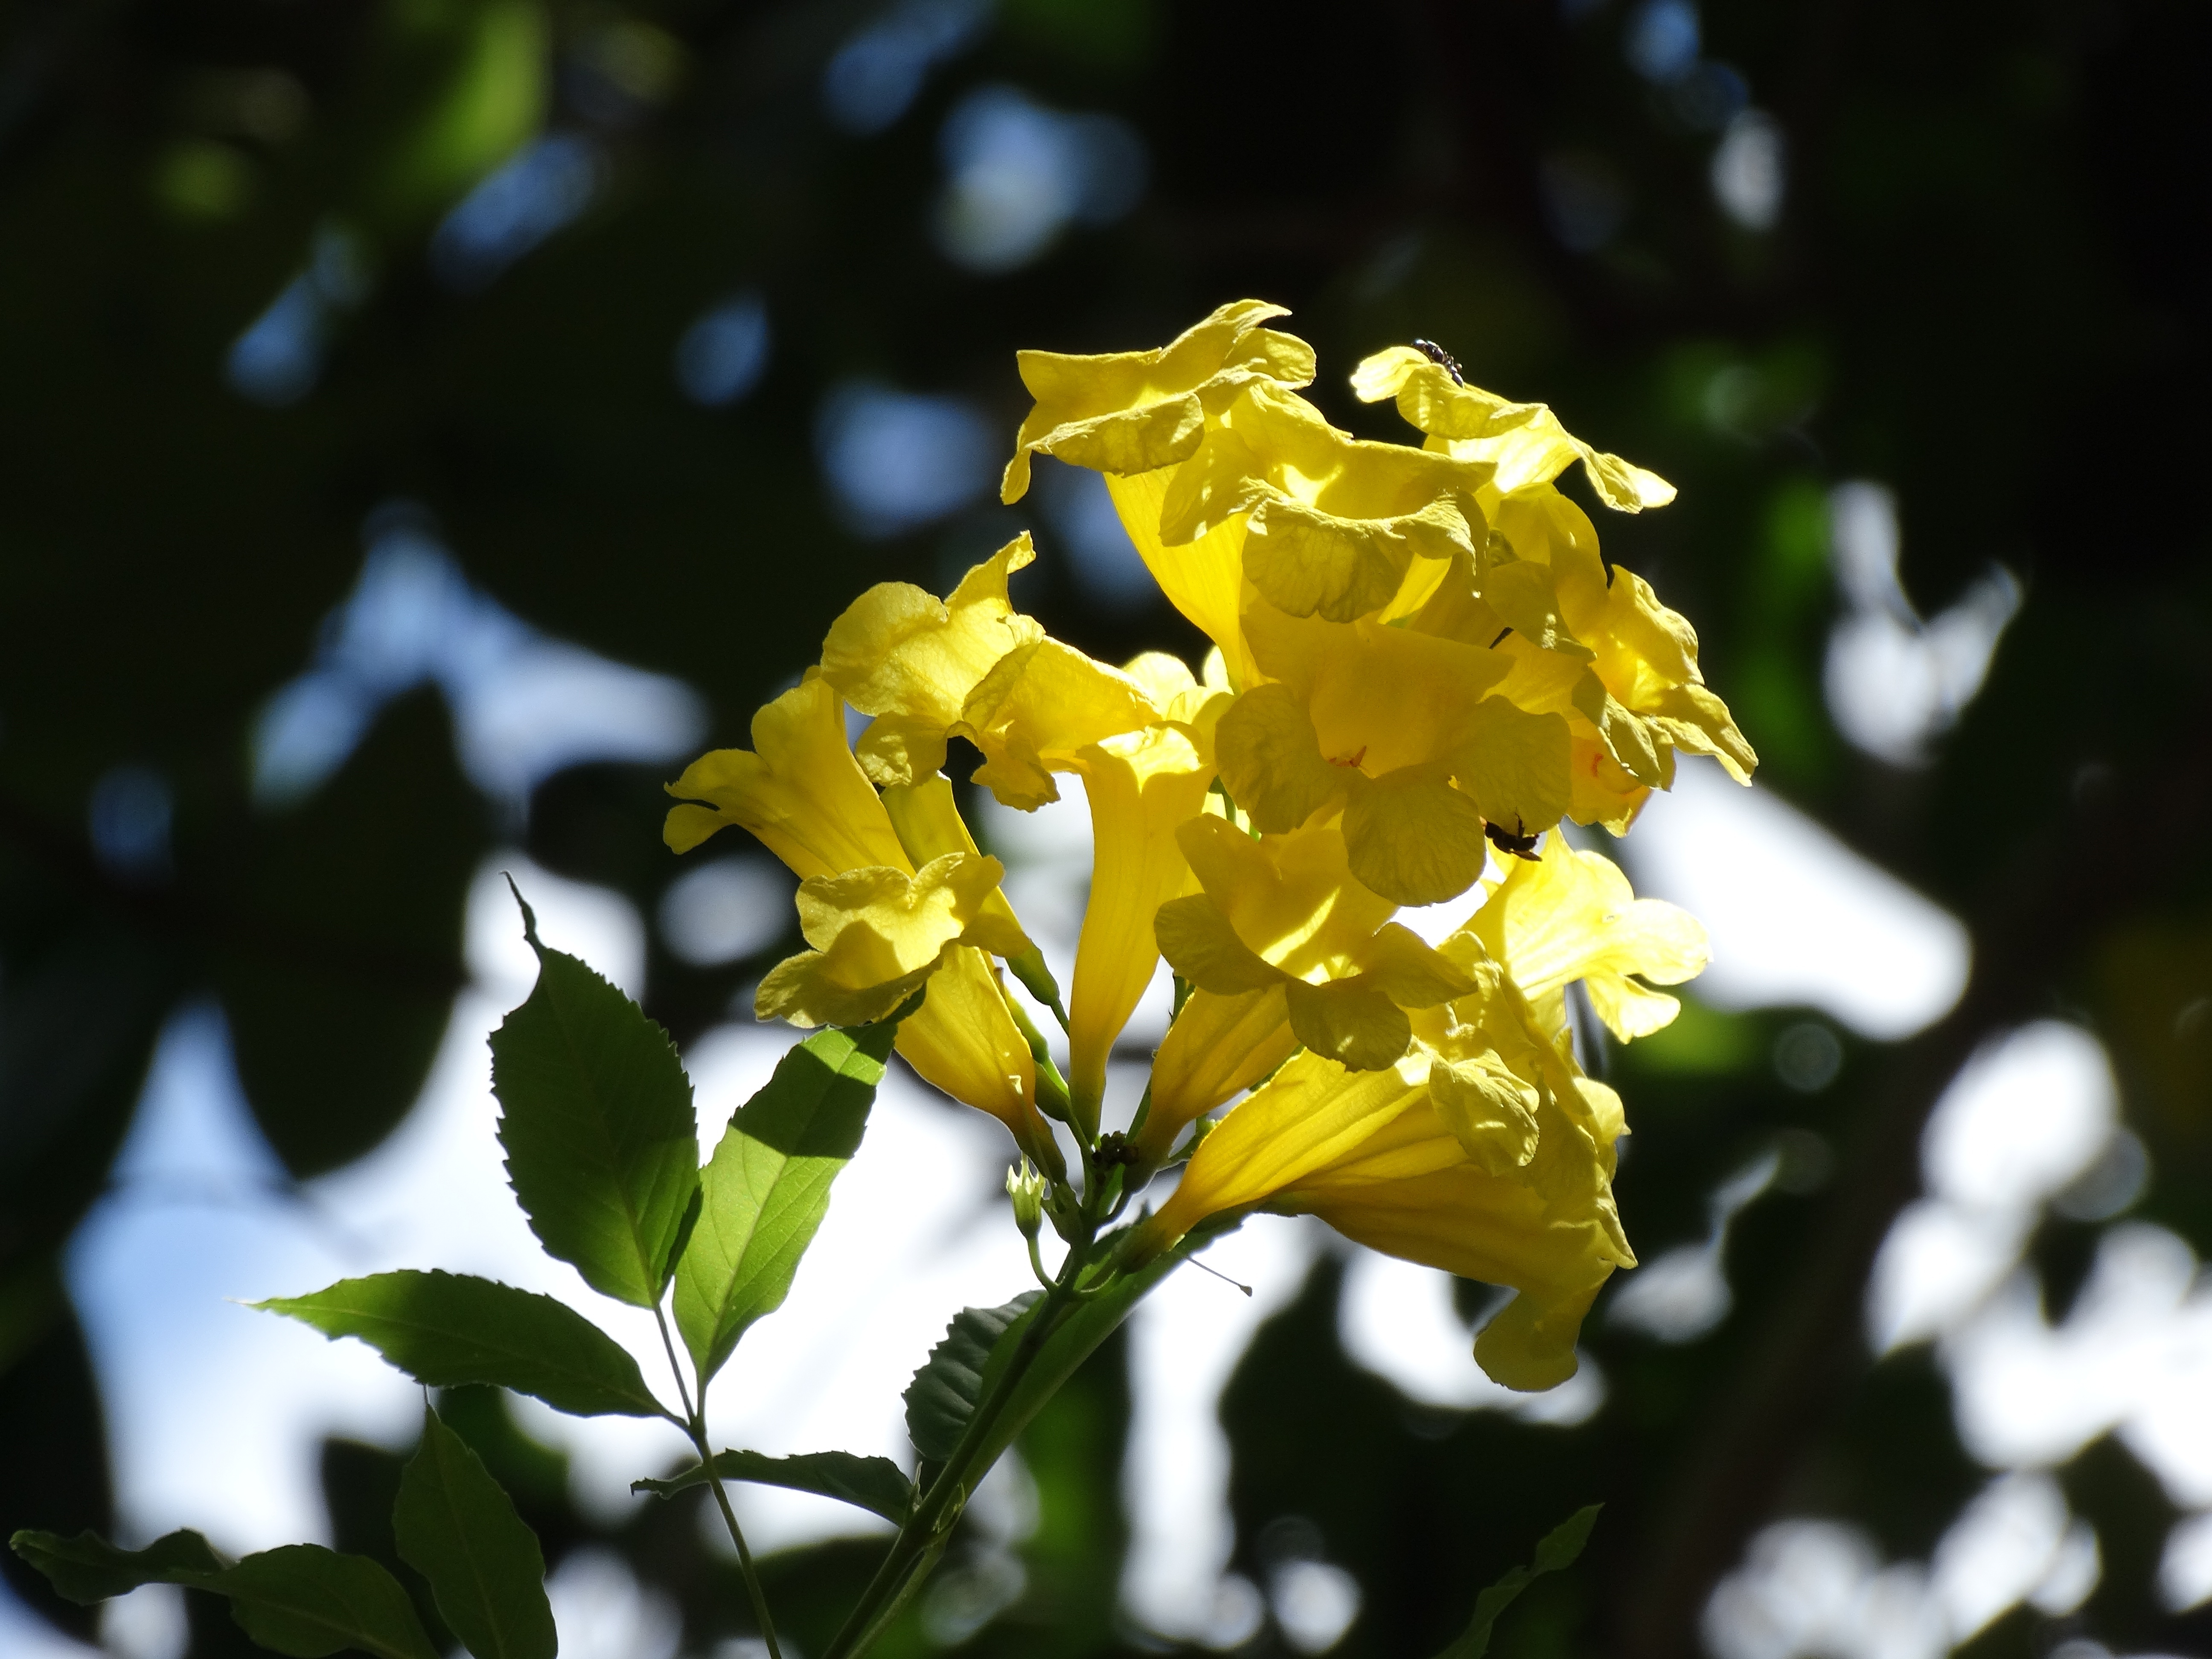
tree, nature, branch, blossom, plant, sunlight, leaf, flower, bloom, food, spring, green, produce, botany, yellow, garden, flora, plants, wildflower, flowers, close up, shrub, natura, macro photography, flowering plant, maidenhair tree, plant stem, woody plant, land plant